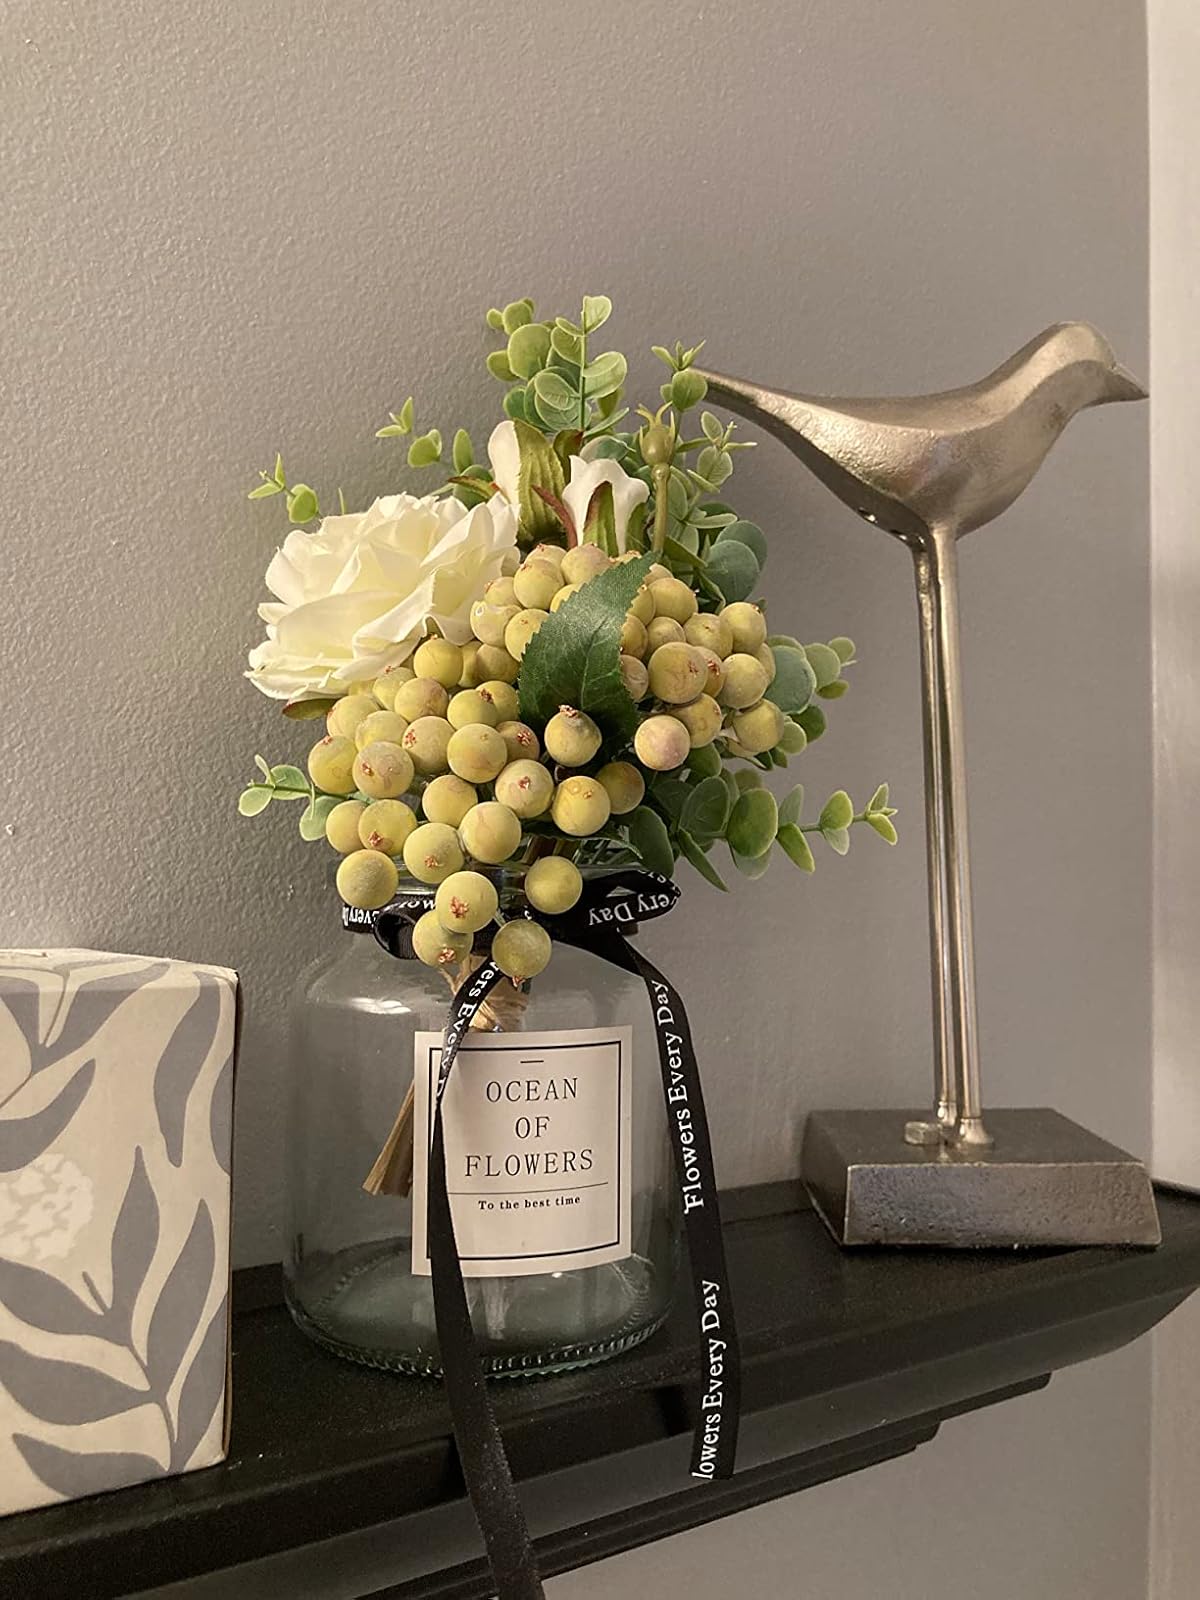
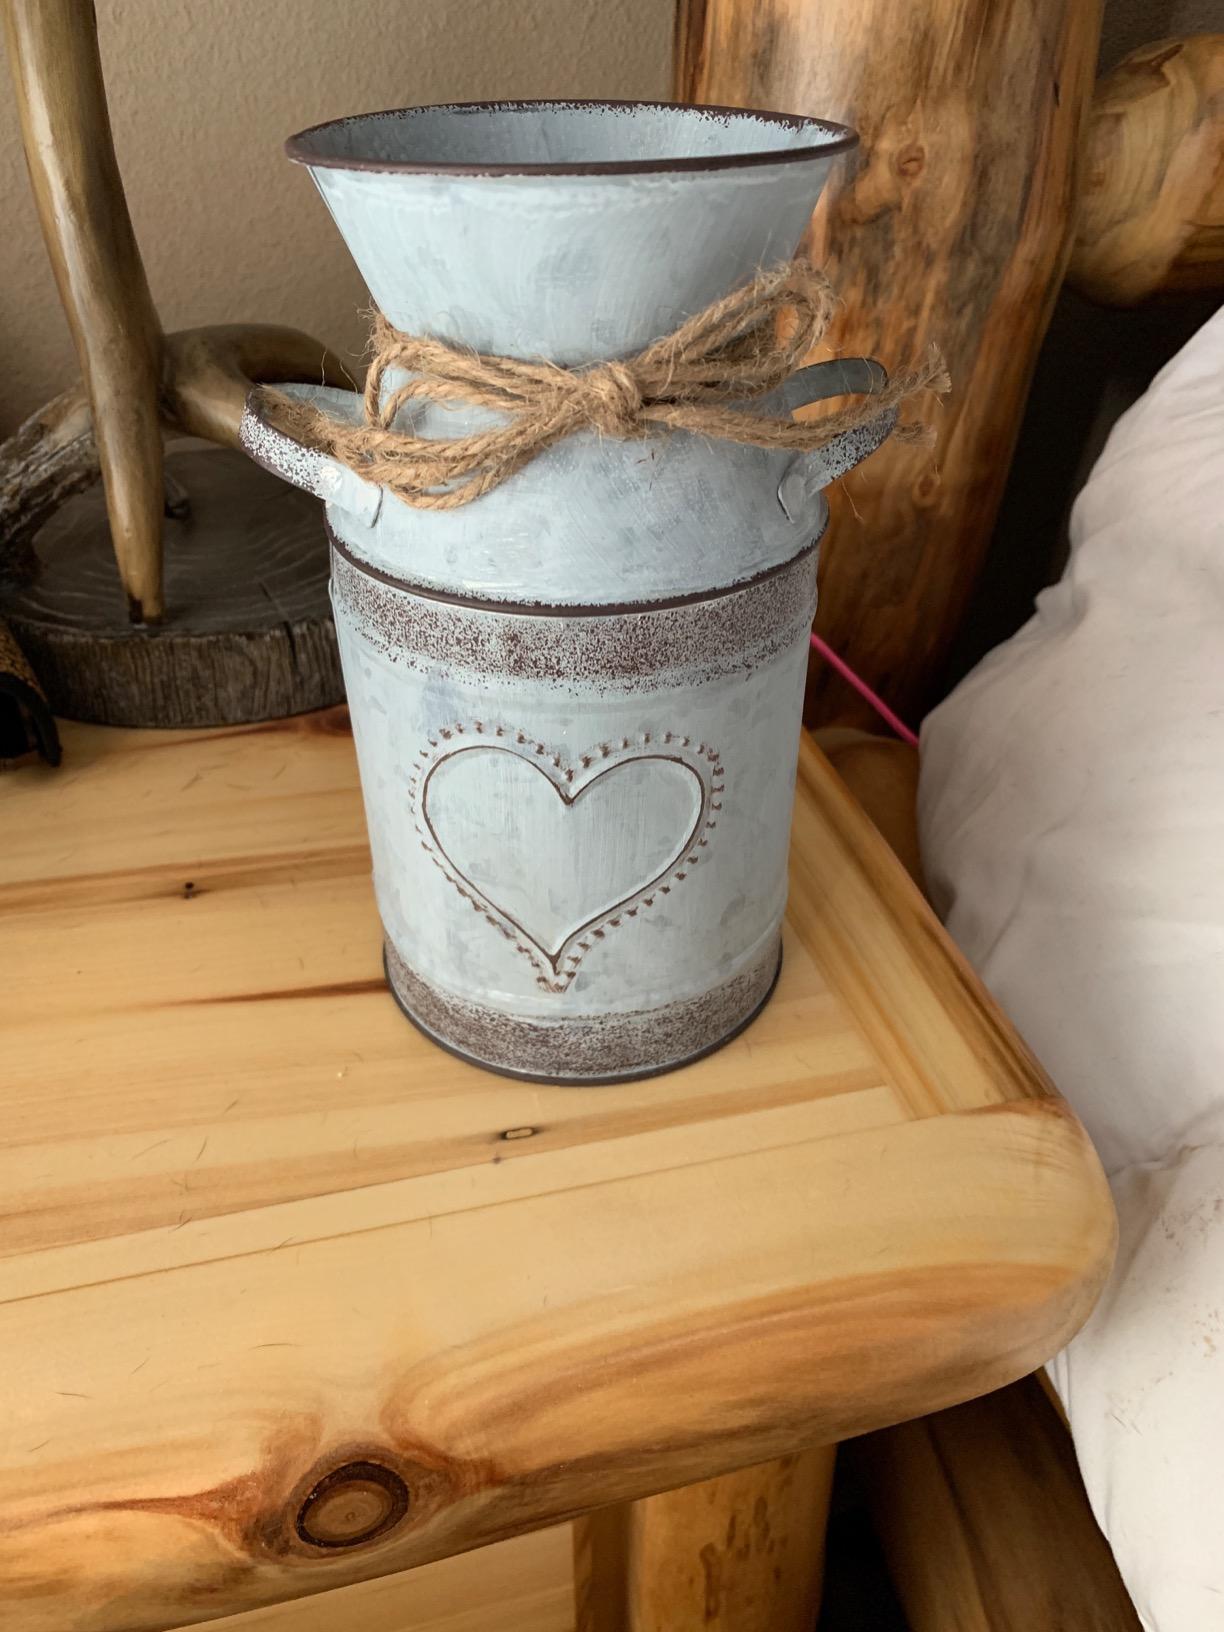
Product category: vase
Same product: no